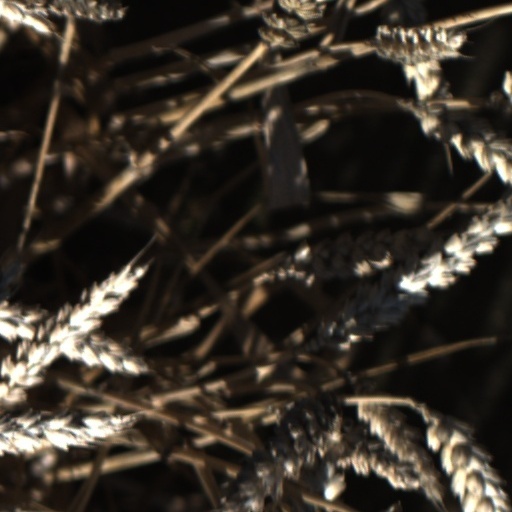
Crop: wheat